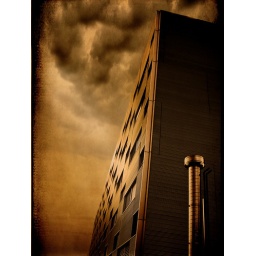
Building under red sky